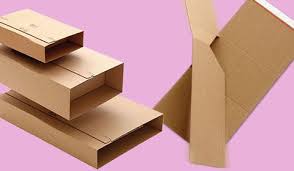
Waste category: cardboard